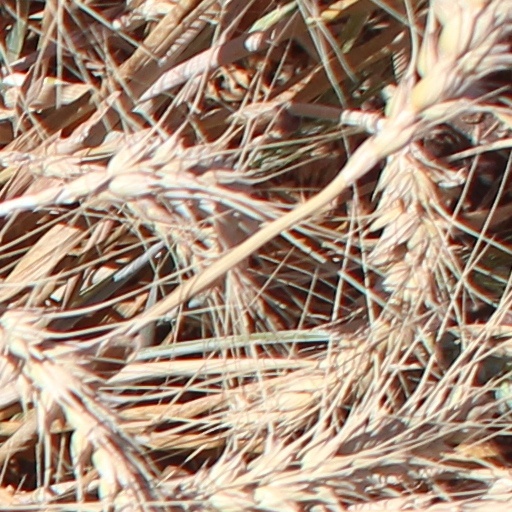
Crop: wheat